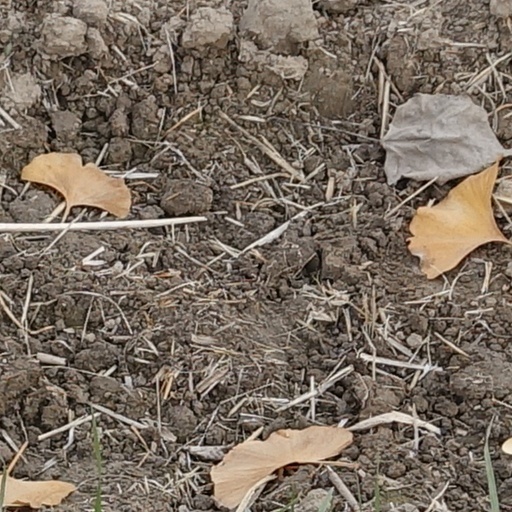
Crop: wheat